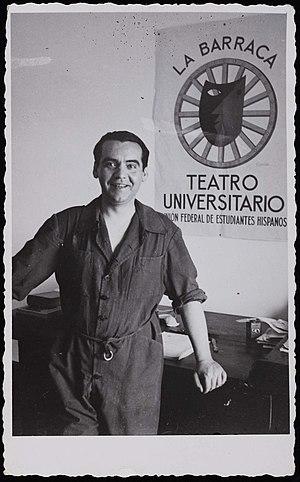
La Barraca est une compagnie de théâtre universitaire créée en 1931 et dirigée par Federico García Lorca. Sa naissance a lieu au début de la Seconde République espagnole et fait partie du projet gouvernemental des Misiones Pedagógicas ; elle a pour but de rapprocher le théâtre classique espagnol aux zones de la péninsule Ibérique qui ont une faible activité culturelle. Elle prend fin avec le début de la Guerre civile espagnole en 1936.